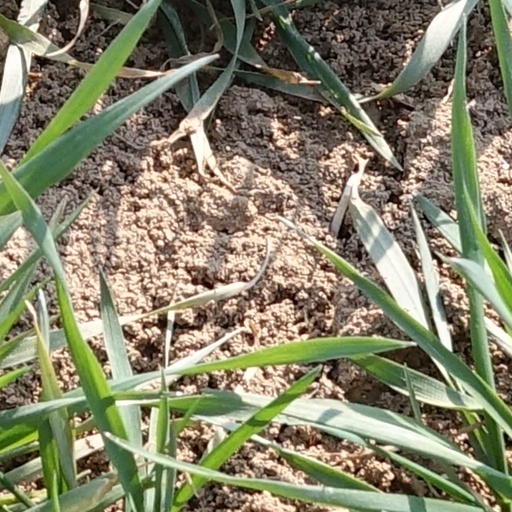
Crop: wheat